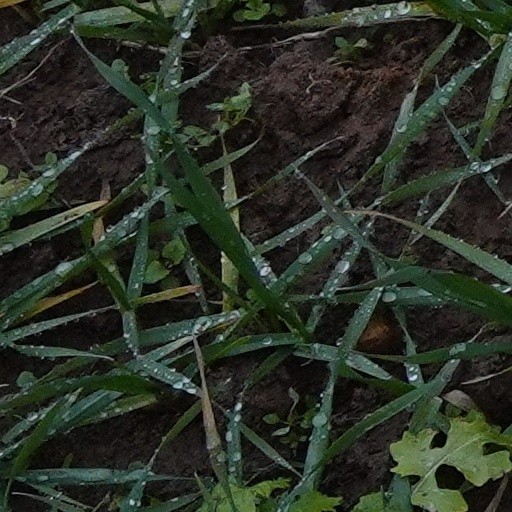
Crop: wheat